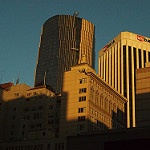
Label: buildings